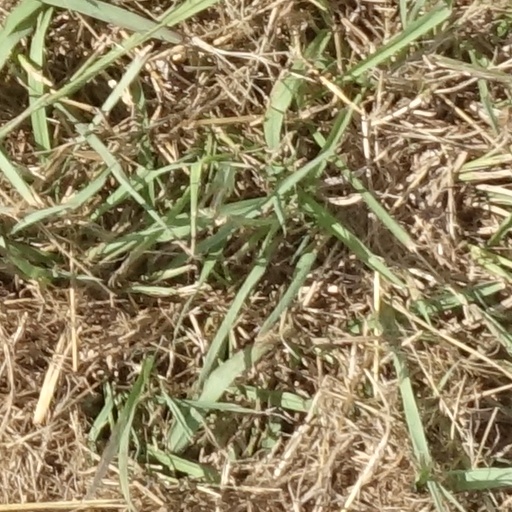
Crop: sorghum